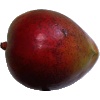
Label: red_mango